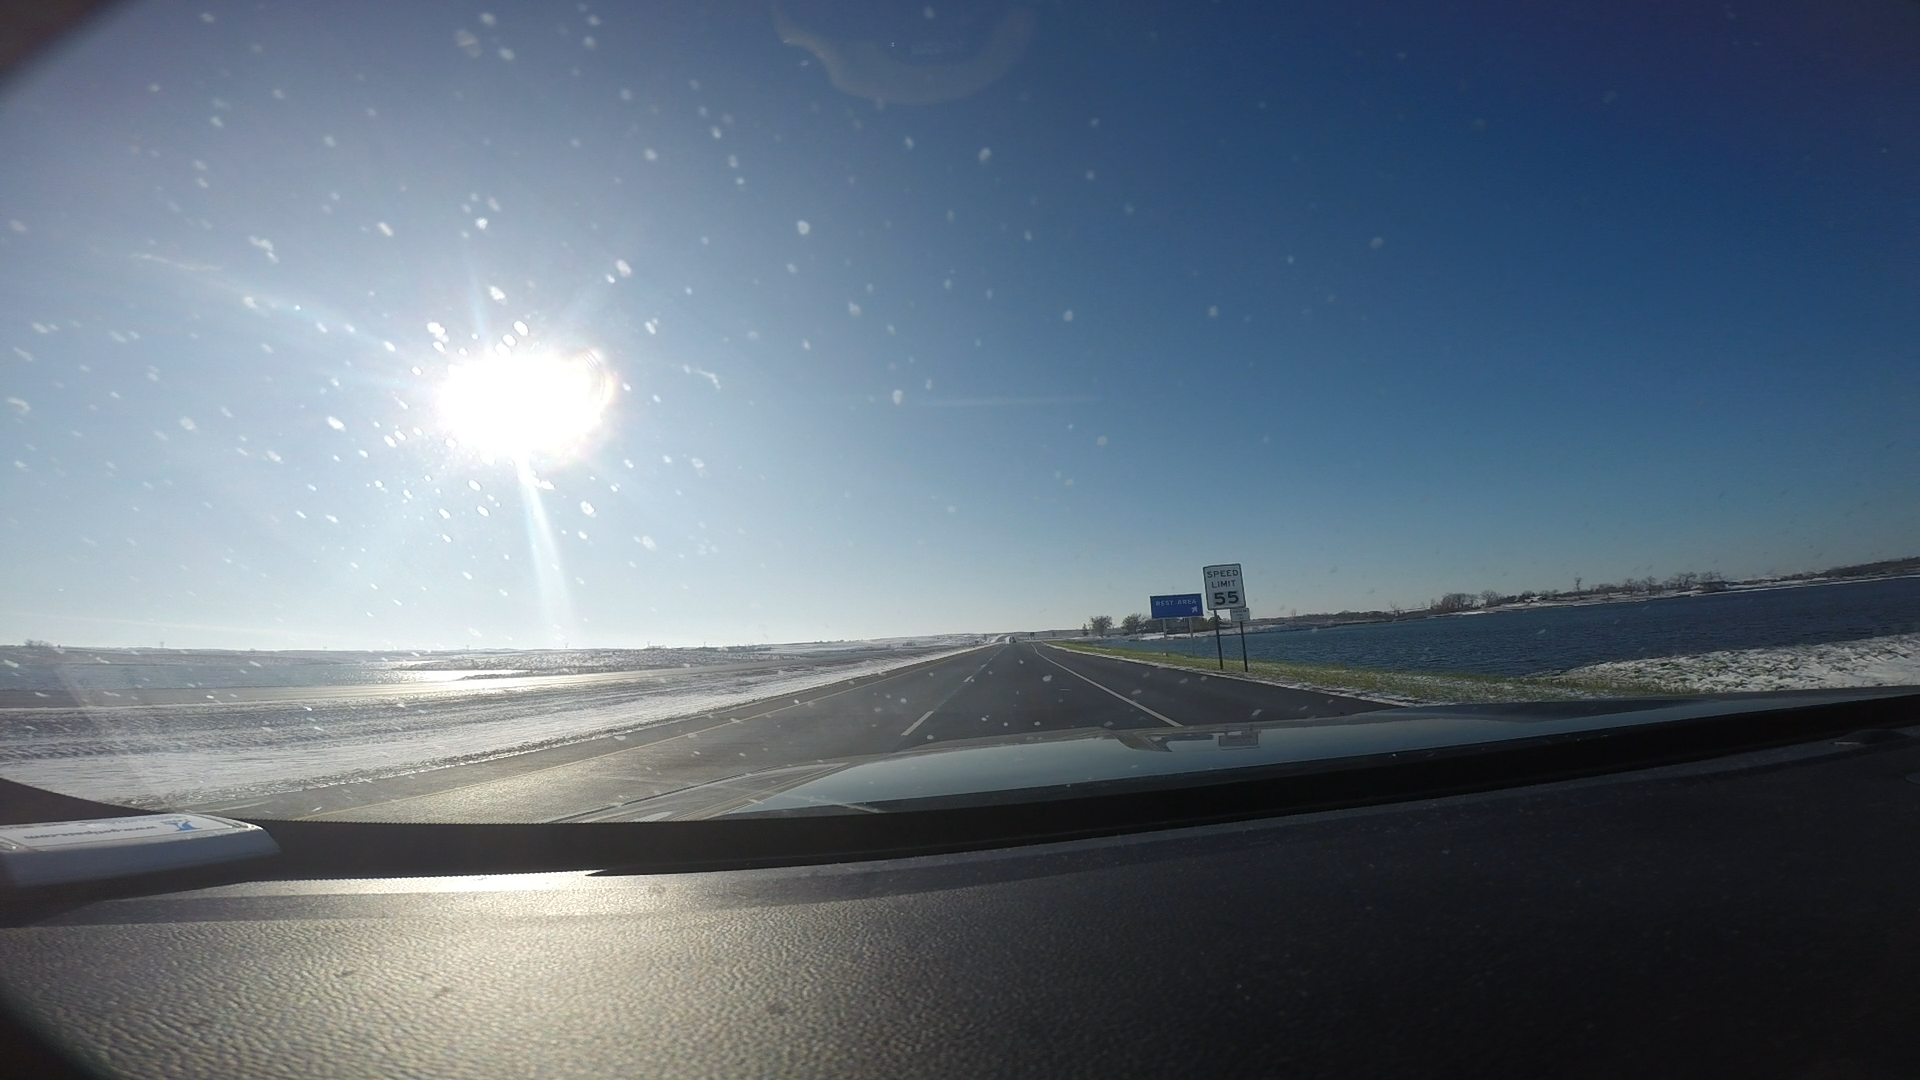
Speed limit sign label: mph55